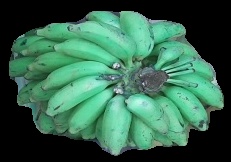
Variety: elakki-bale
Grade: grade3